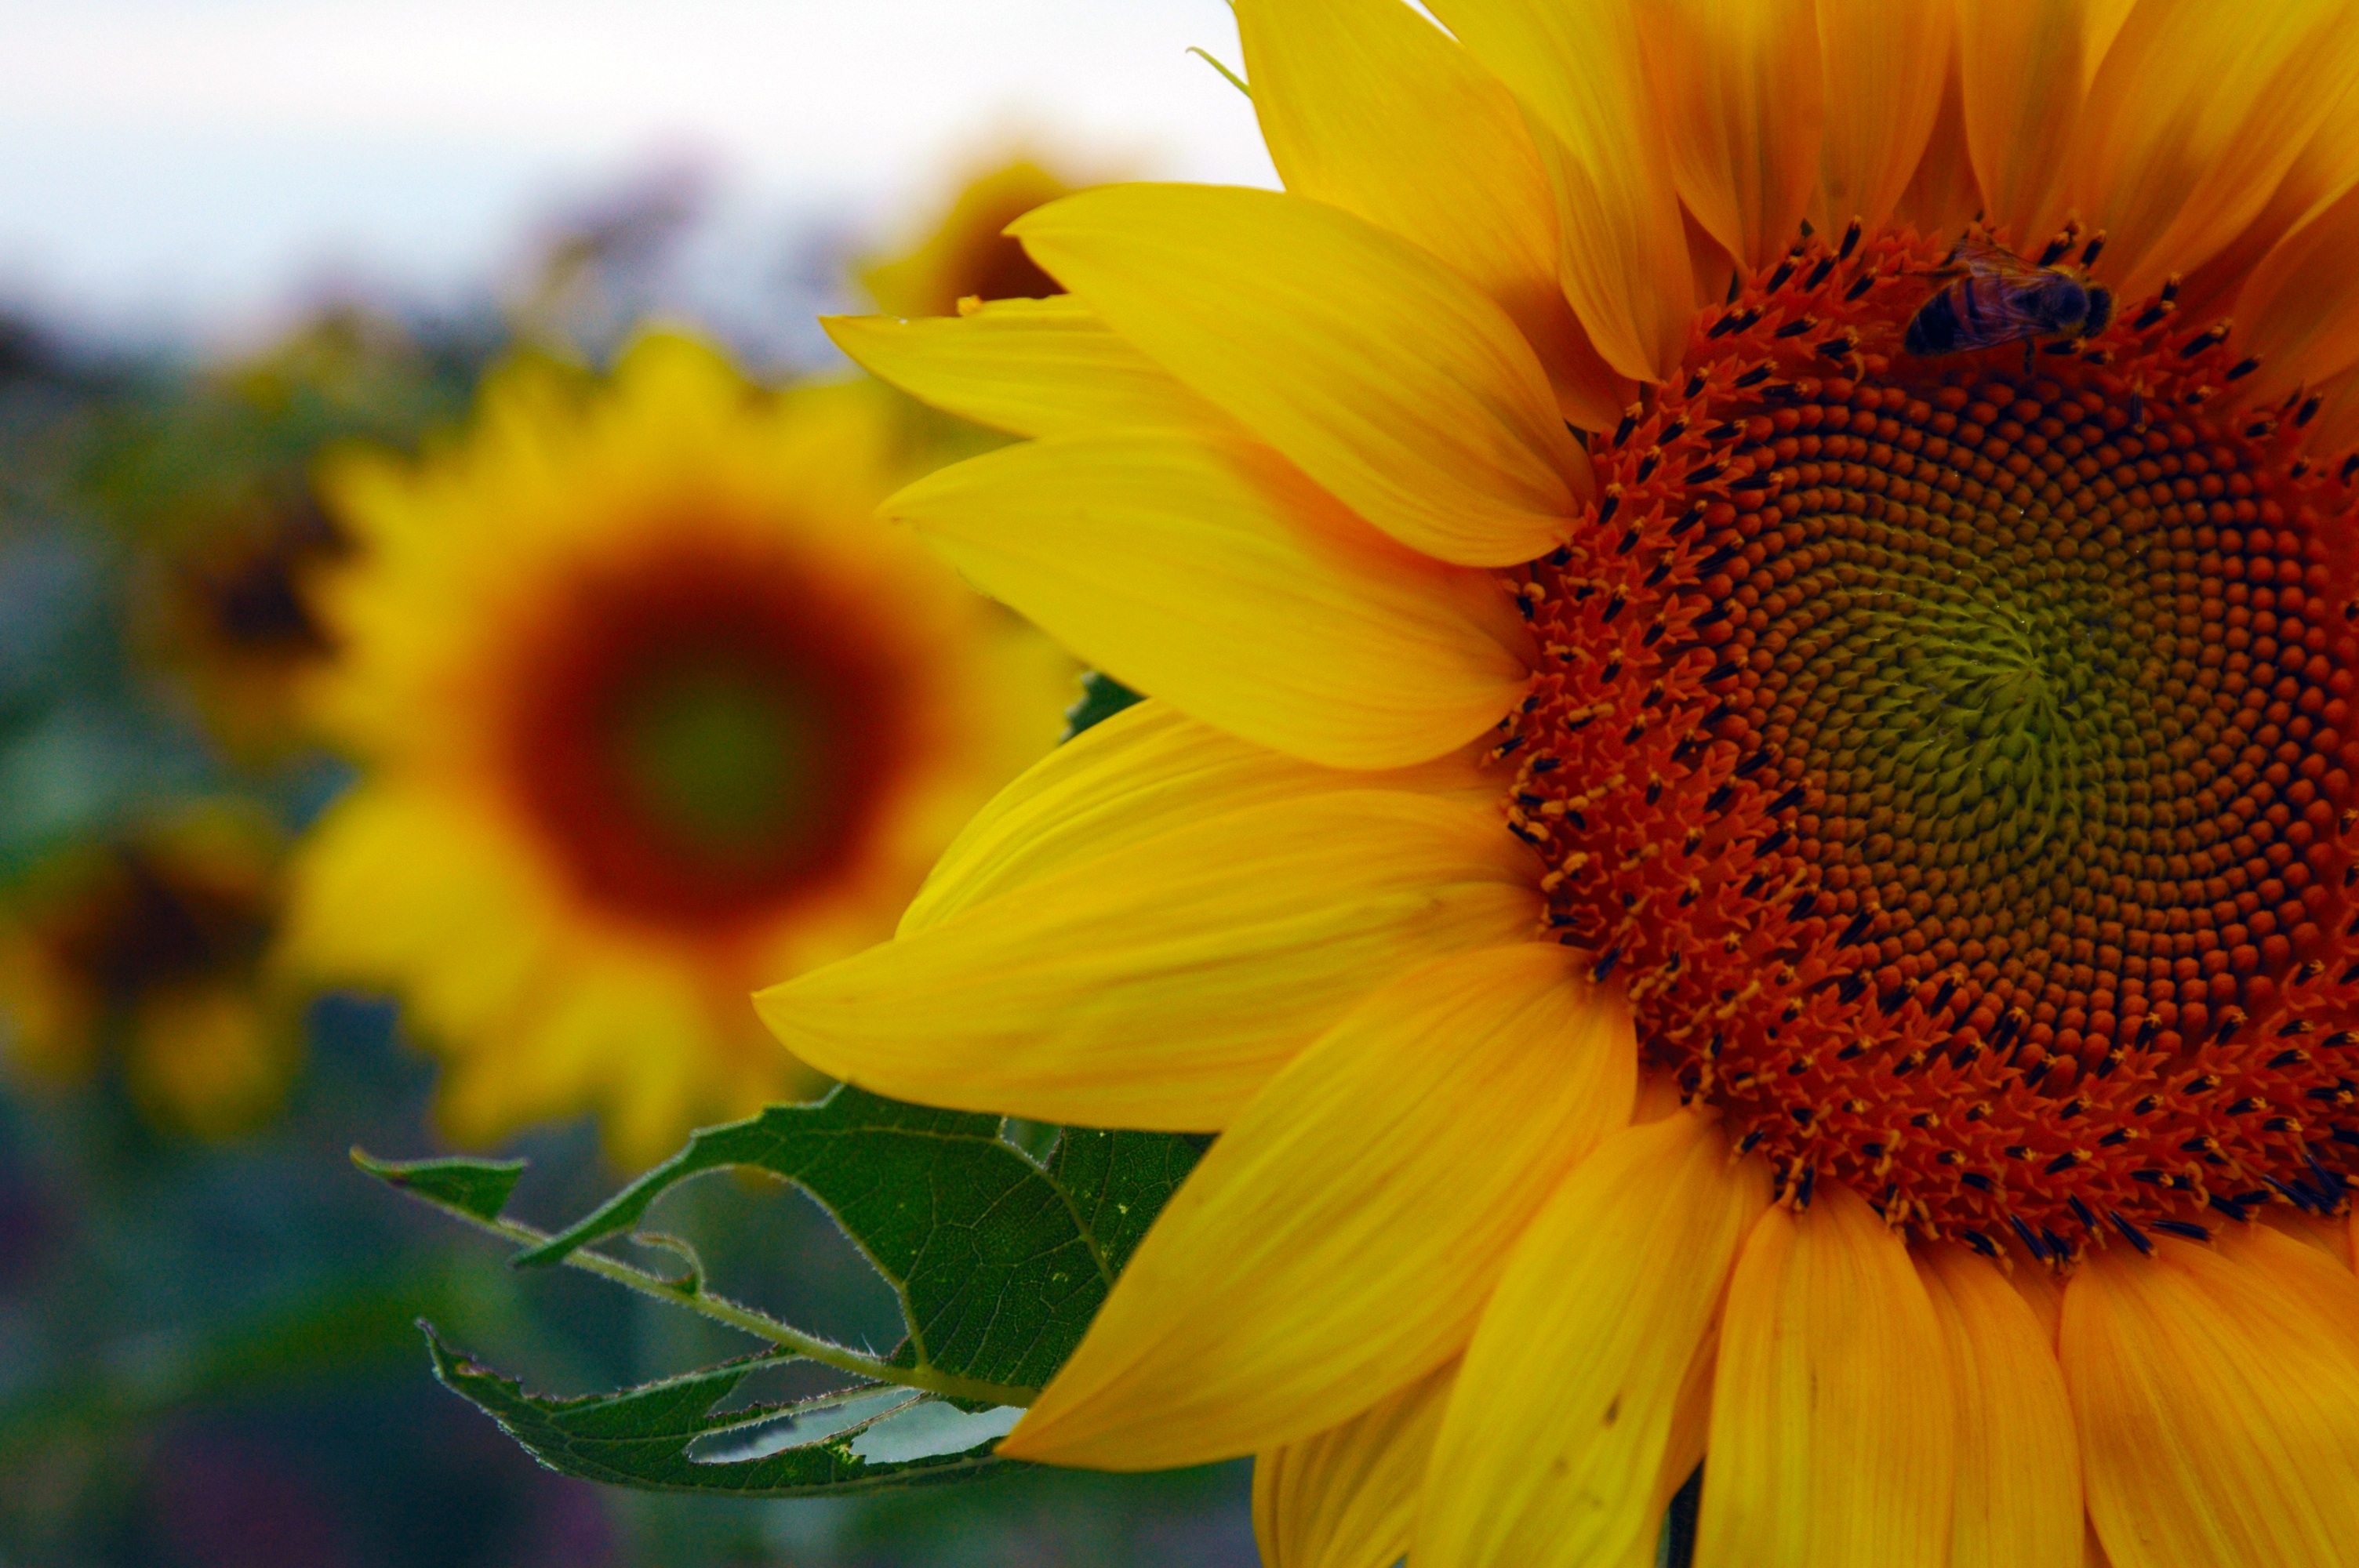
landscape, nature, outdoor, plant, field, countryside, flower, petal, adventure, summer, vacation, travel, golden, farming, journey, peaceful, natural, autumn, peace, botany, yellow, agriculture, tourism, leisure, flora, sunflower, close up, happy, happiness, bee, beauty, summertime, macro photography, sunflower field, flowering plant, daisy family, sunflower seed, annual plant, plant stem, land plant